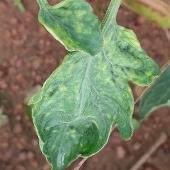
Crop: Tomato
Condition: virosis-d